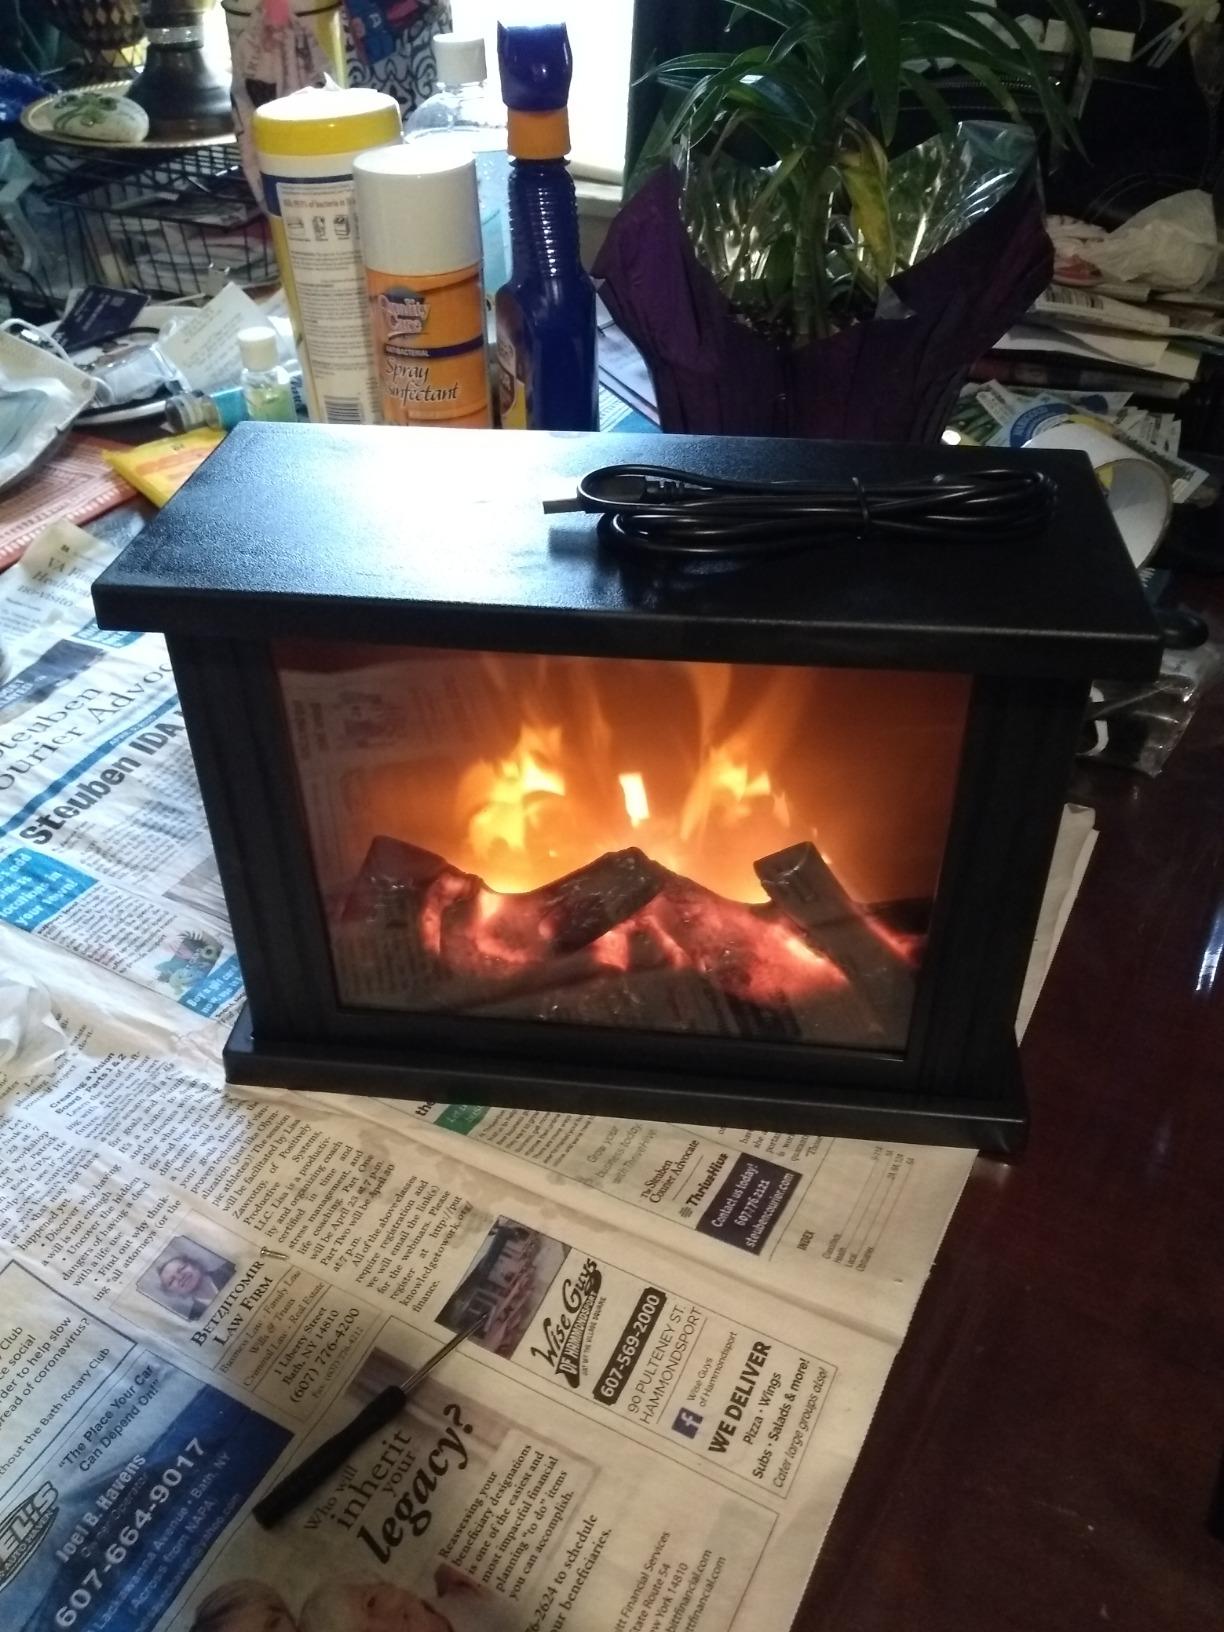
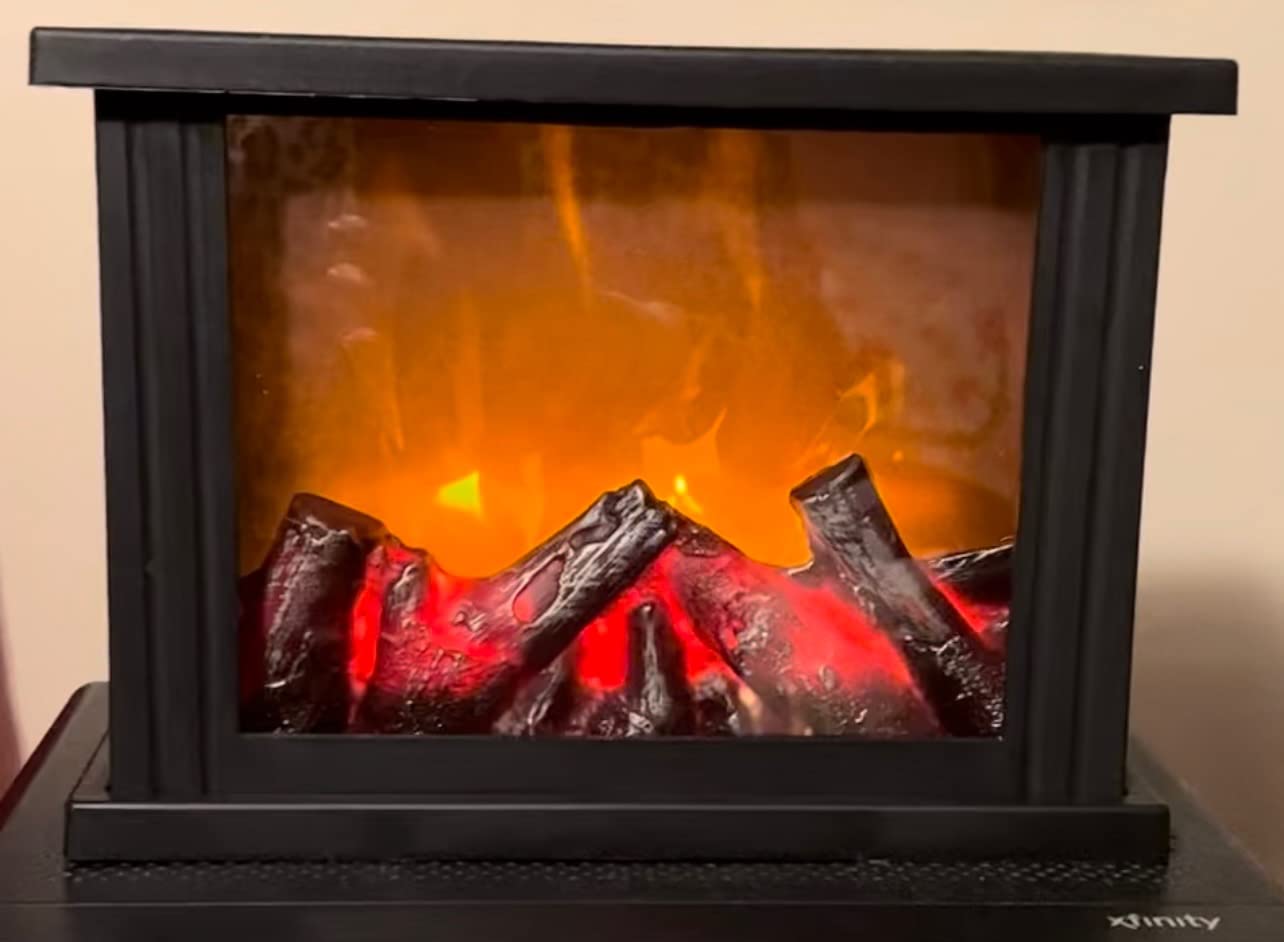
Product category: lantern
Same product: yes